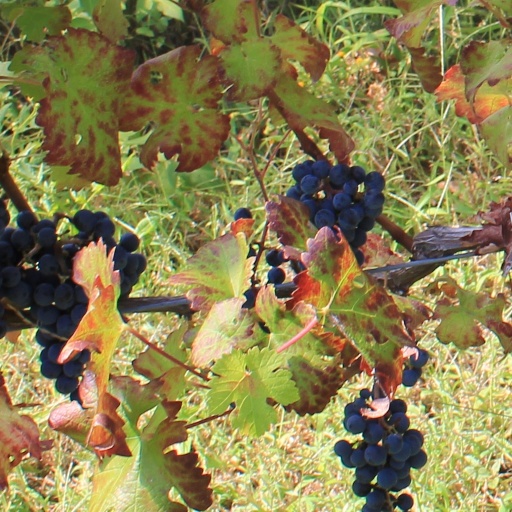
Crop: grape